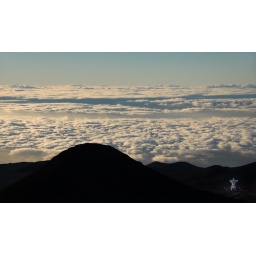
The sun has just risen over an ocean of clouds below Mauna Kea.